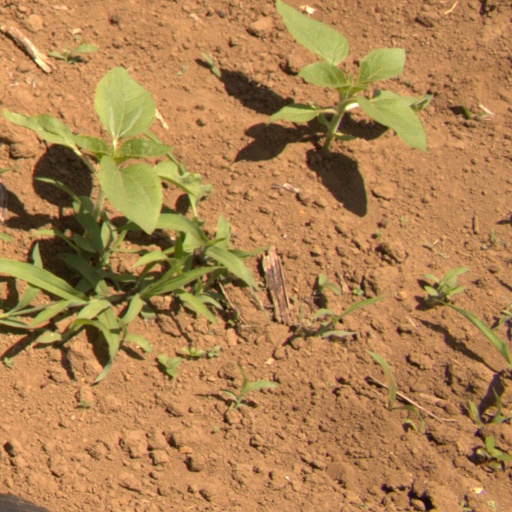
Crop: Jerusalem artichoke